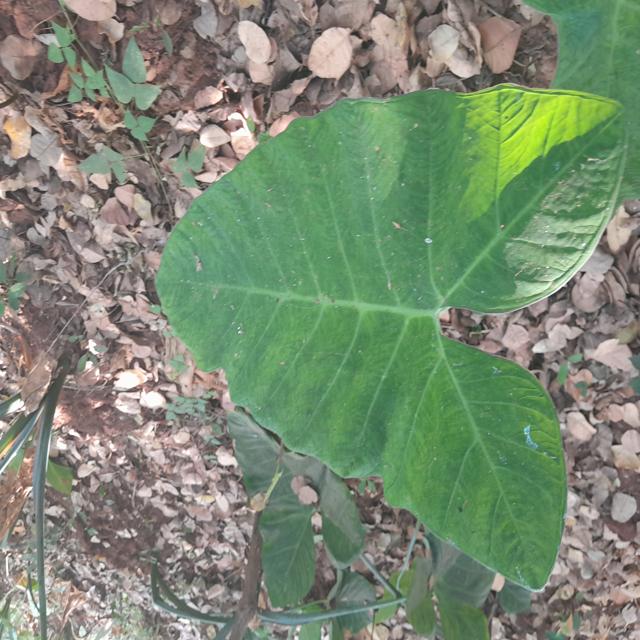
Label: Healthy